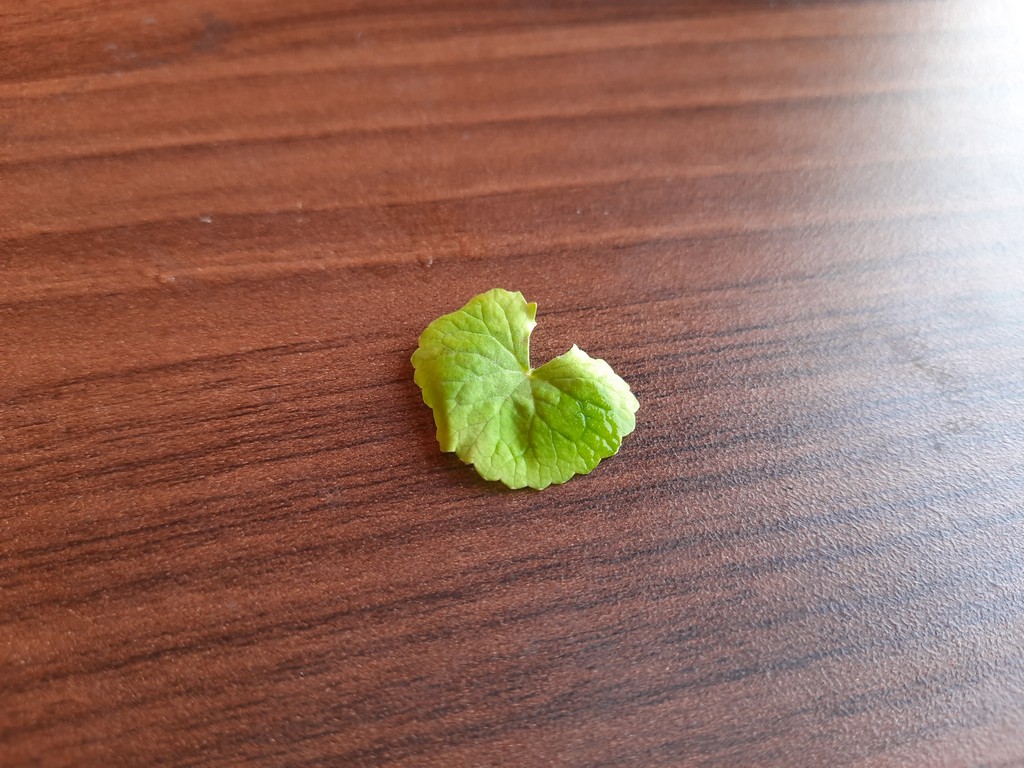
Label: Healthy